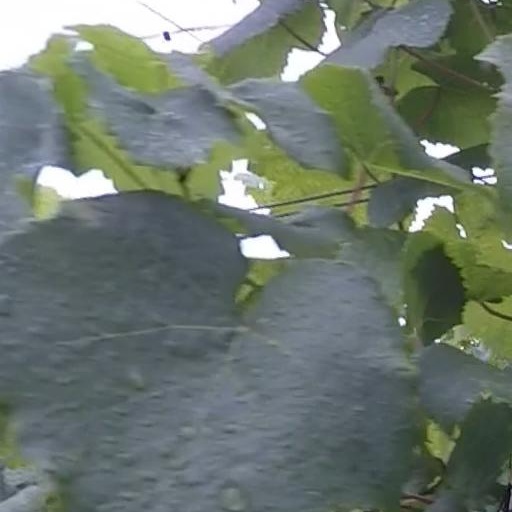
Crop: grape